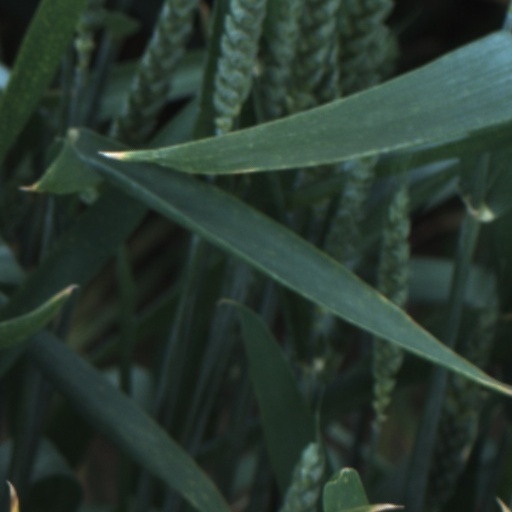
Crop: wheat